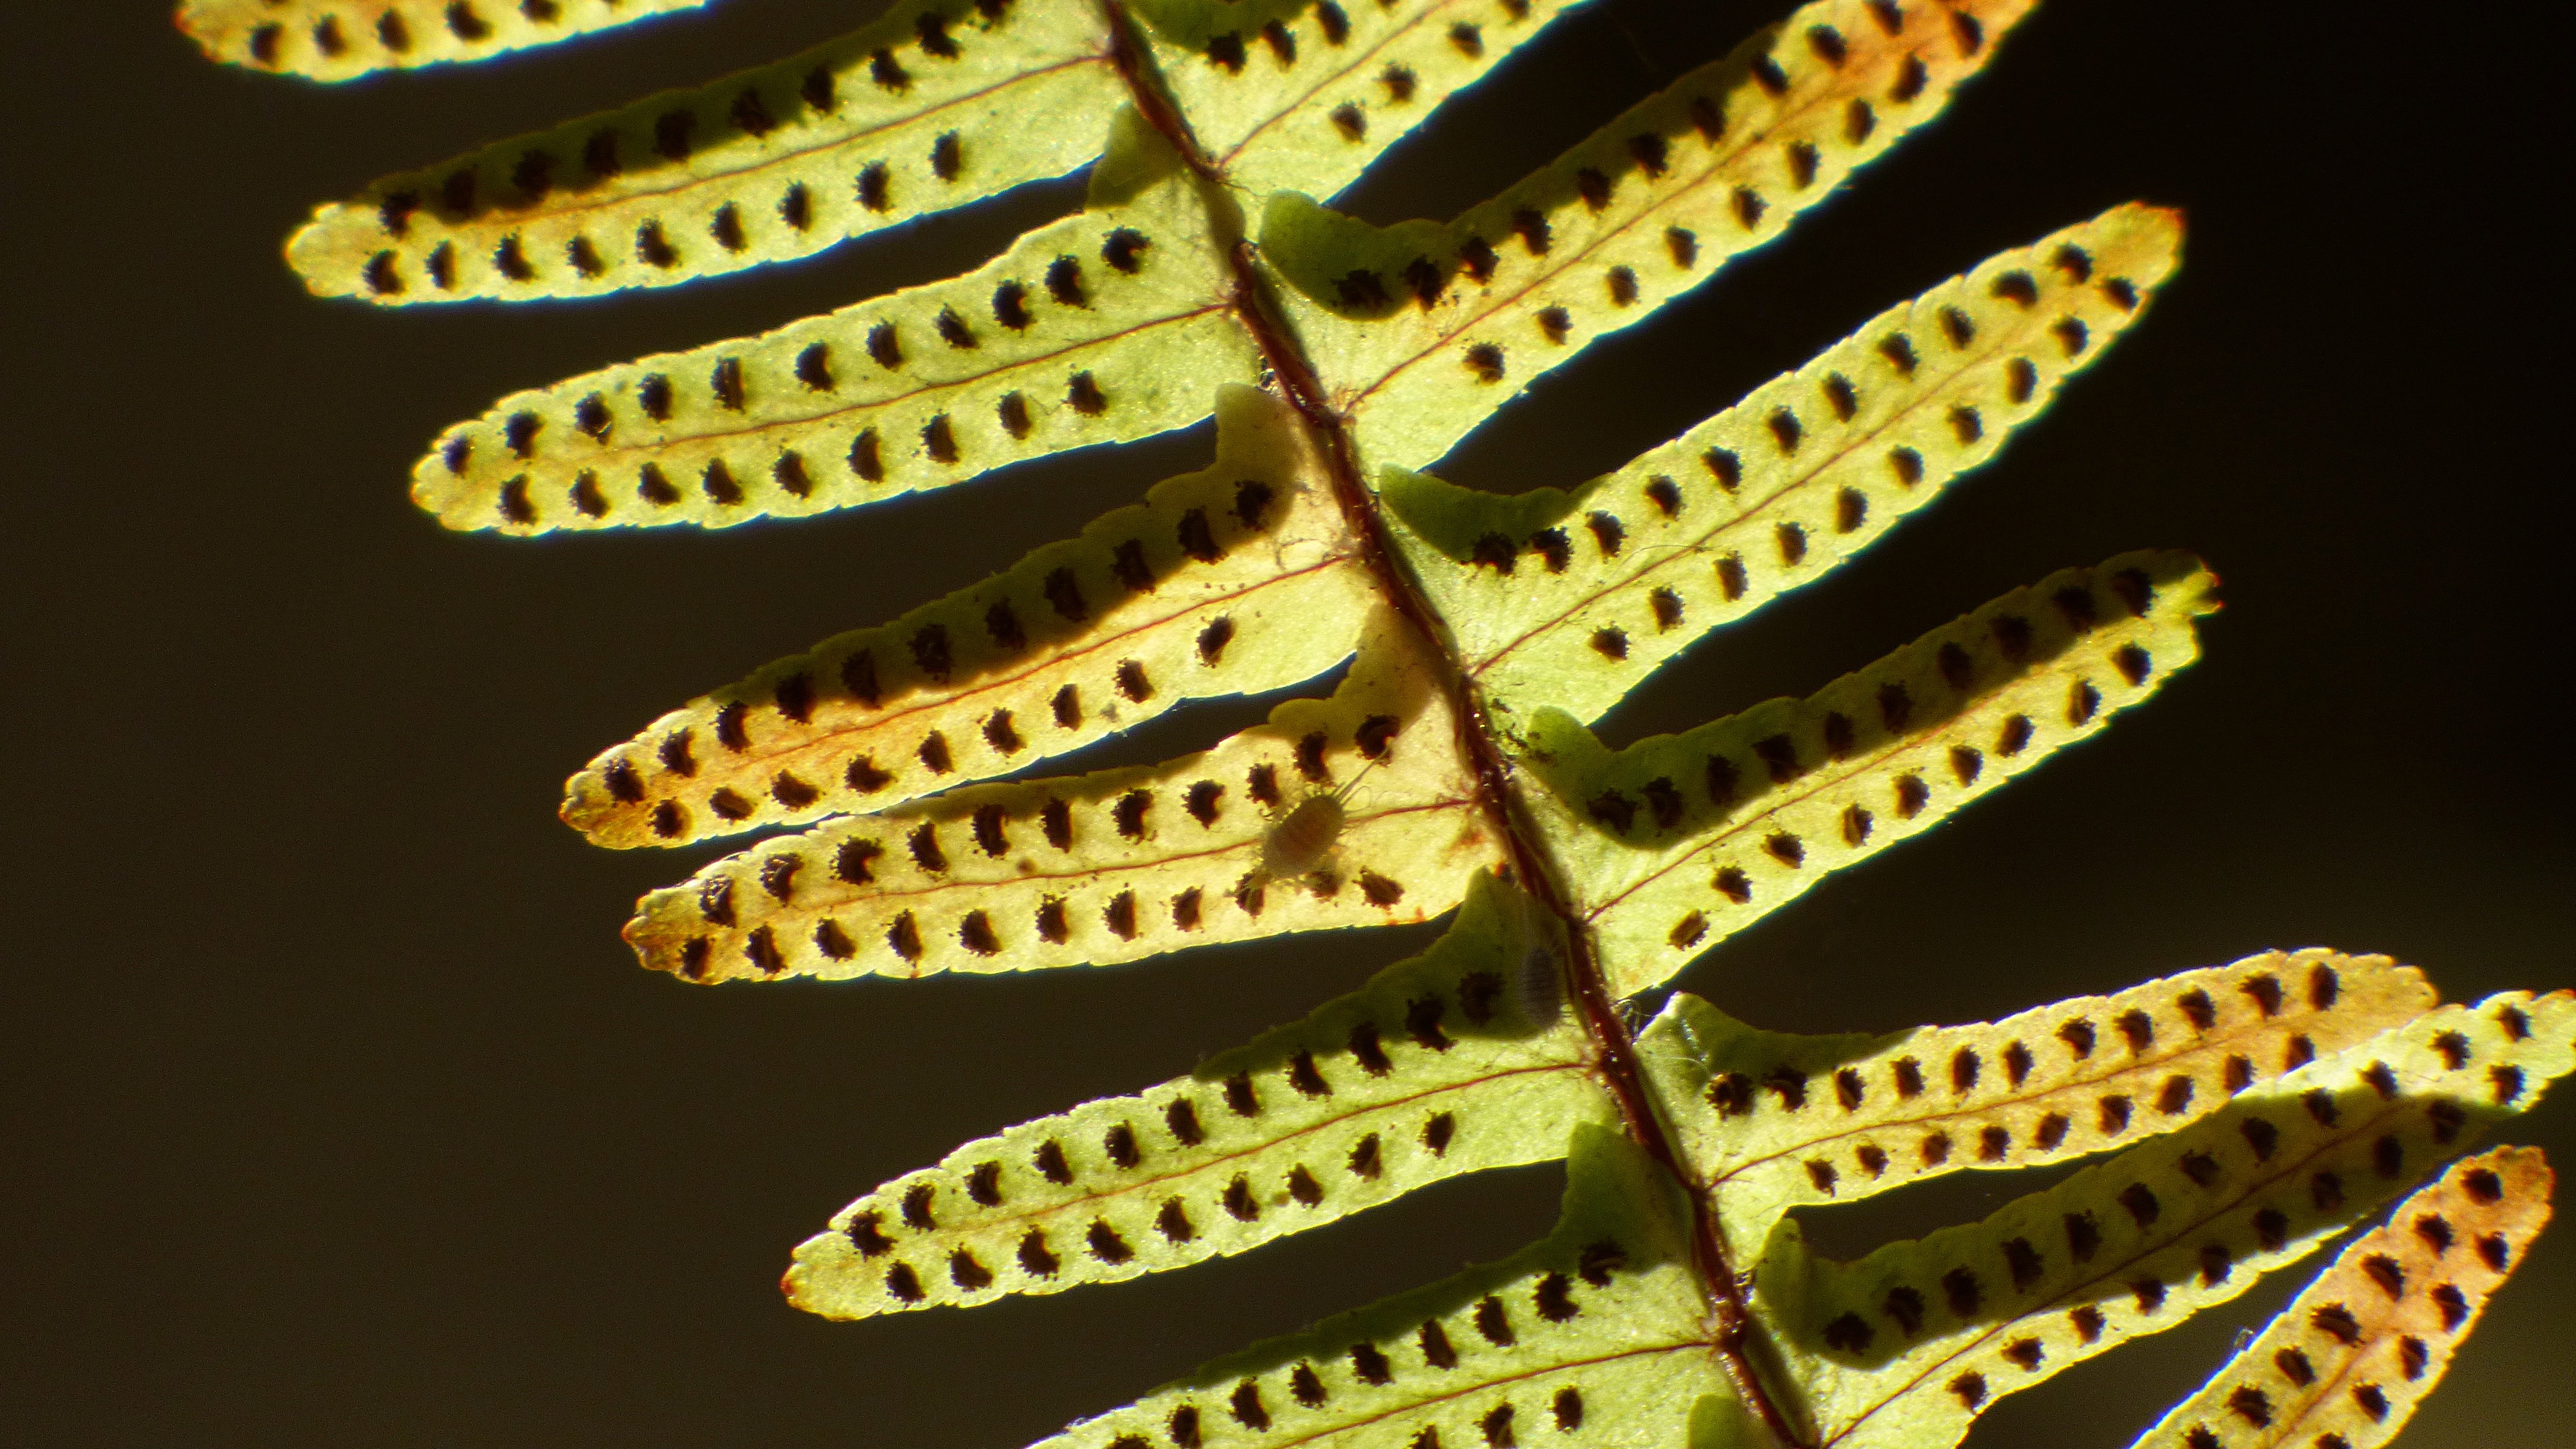
pattern, yellow, font, art, design, macro photography